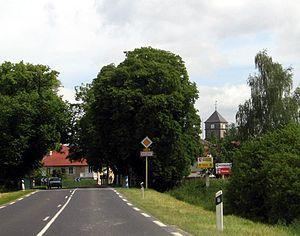
Mouzay est une commune française située dans le département de la Meuse, en région Grand Est.